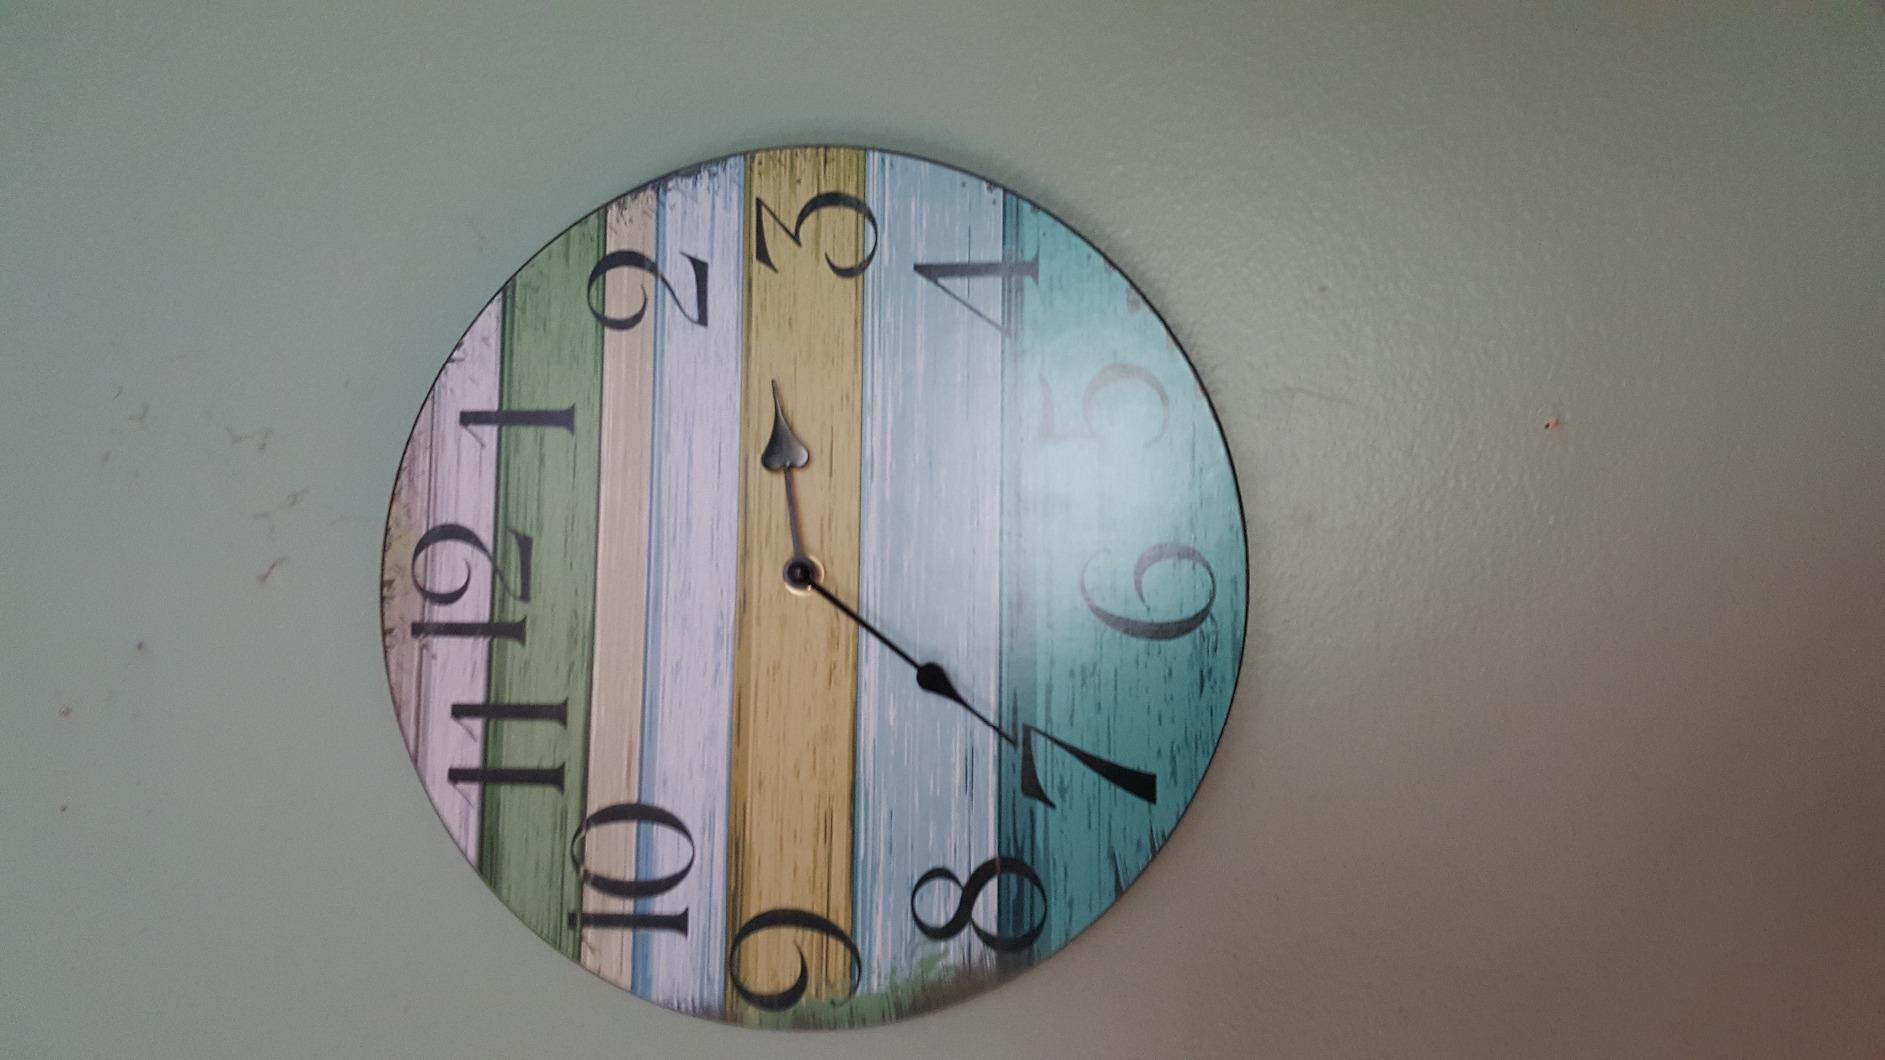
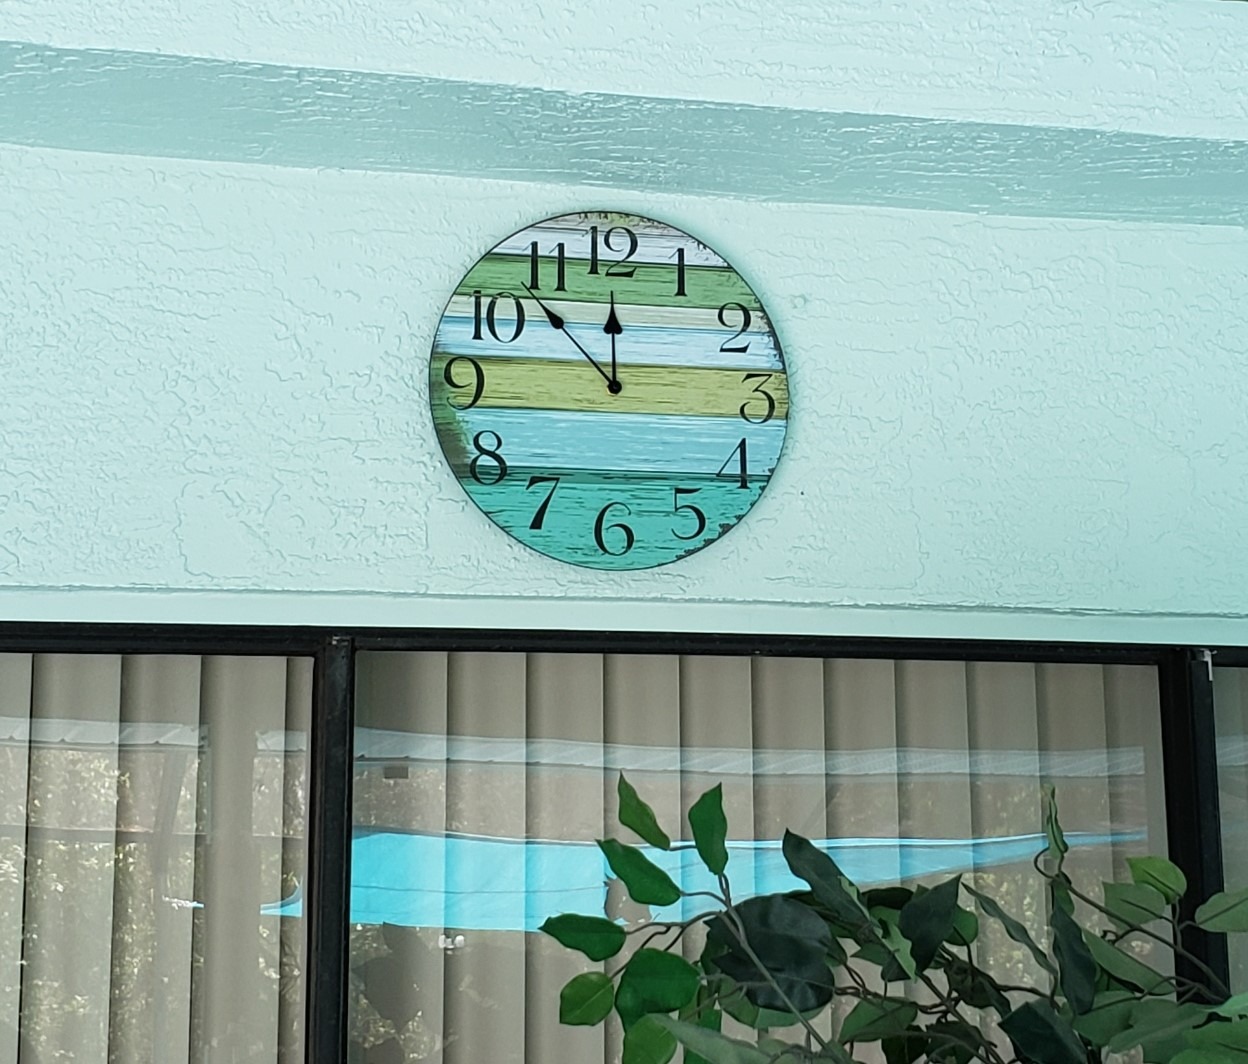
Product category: clock
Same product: yes